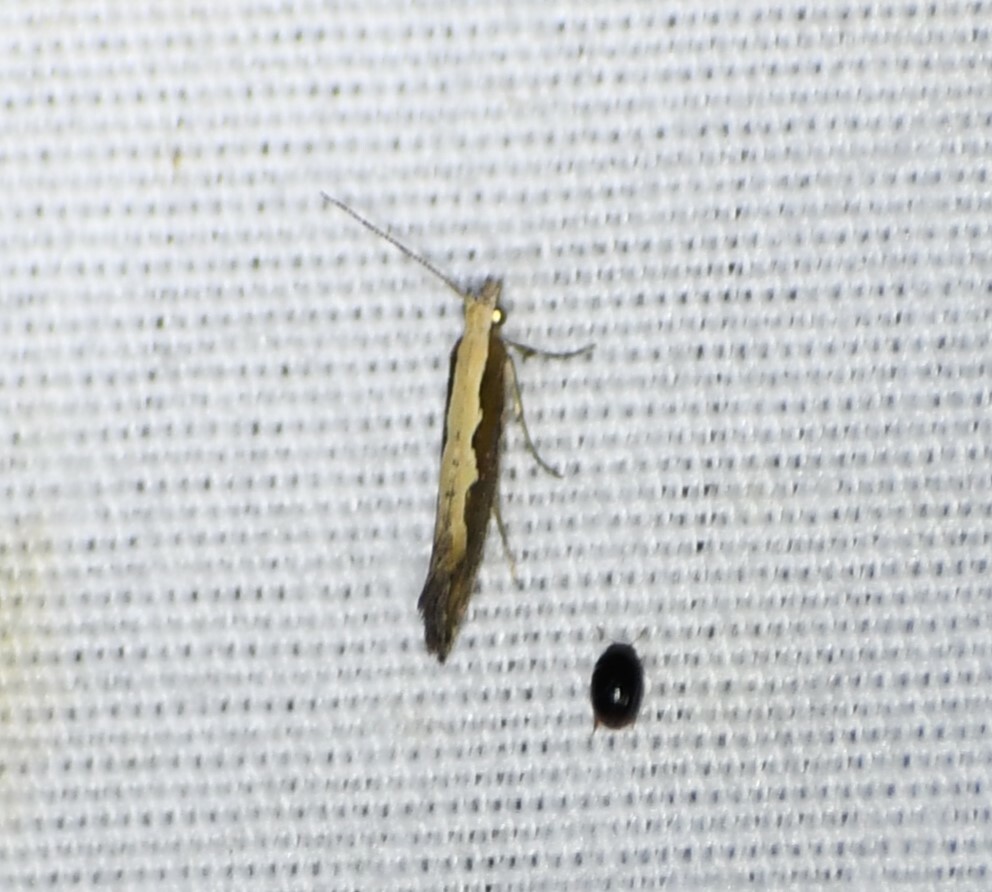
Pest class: diamondback_moth